Amazon (company)

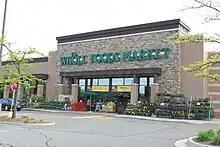
Whole Foods Market store in Ann Arbor, Michigan

Twitch is a live streaming platform for video, primarily oriented towards video gaming content. Twitch was acquired by Amazon in August 2014 for $970 million. The site's rapid growth had been boosted primarily by the prominence of major esports competitions on the service, leading GameSpot senior esports editor Rod Breslau to have described the service as "the ESPN of esports". , the service had over 1.5 million broadcasters and 100 million monthly viewers.